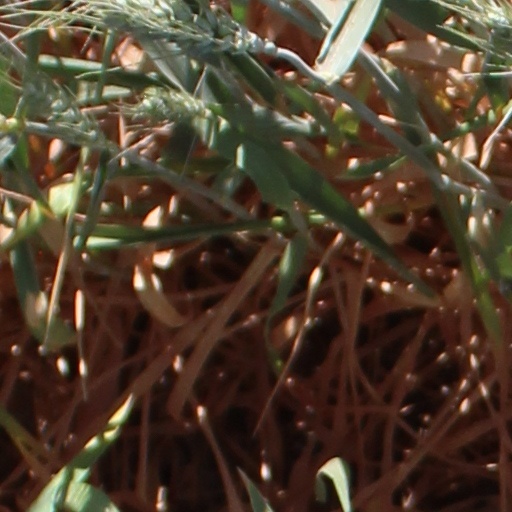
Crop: wheat